VfL Gummersbach

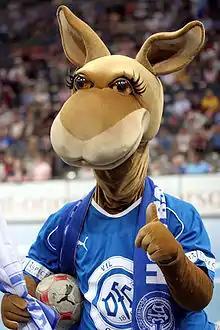
"Gummi" – the official mascot of VfL Gummersbach.

The club was founded as a multisports club on March 3rd 1861 as "Gummersbacher Turnverein"(GTV). The youth department was founded in 1884, and in 1906 women were included as members.